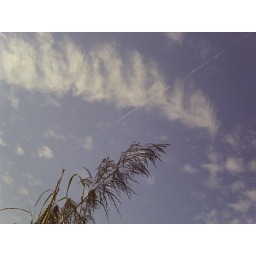
When the cloud fell in love with grass